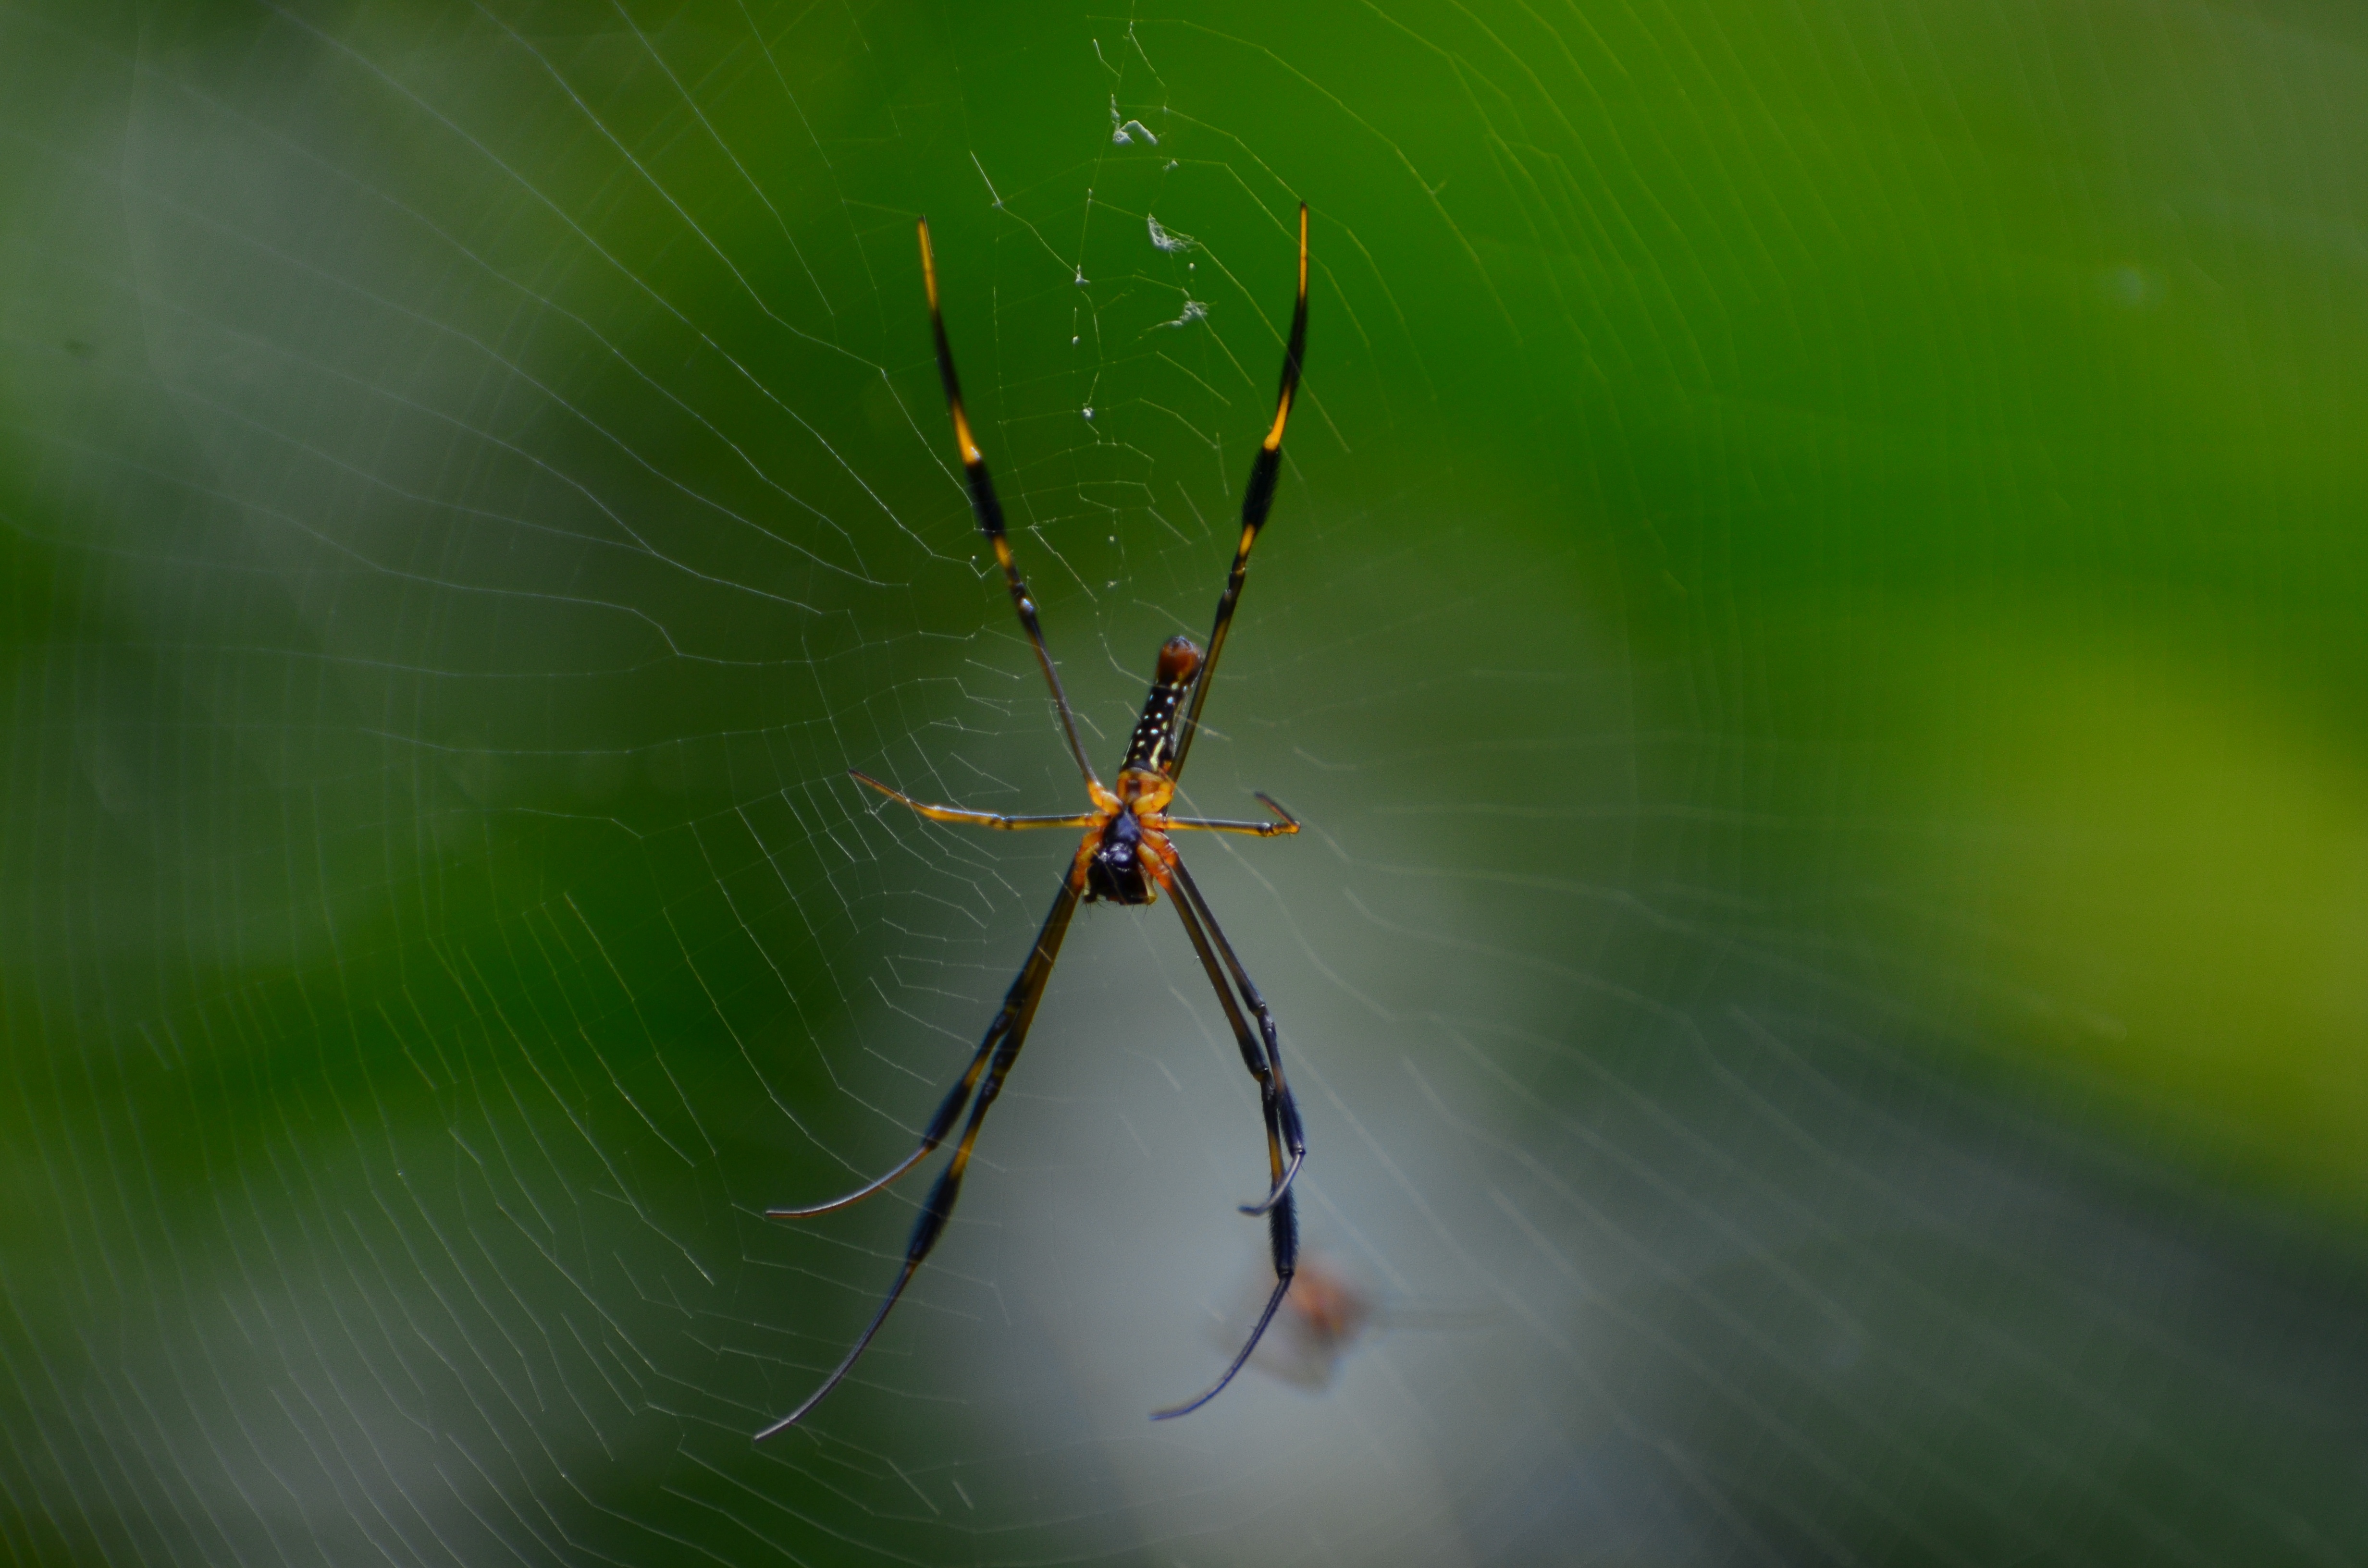
nature, photography, leaf, green, insect, fauna, invertebrate, close up, spider, arachnid, argiope, macro photography, arthropod, european garden spider, araneus, plant stem, orb weaver spider